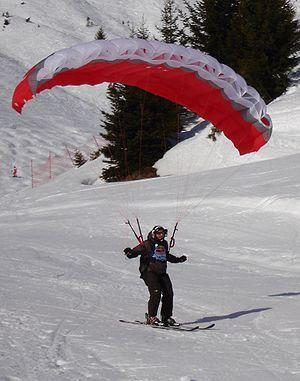
L'expression sports d'hiver est apparue à la fin du XIXᵉ siècle pouvant alors désigner les sports pratiqués l'hiver ou « ceux pratiqués exclusivement l'hiver en raison des conditions météorologiques, glace, neige, indispensables à son fonctionnement ». C'est la deuxième définition qui est aujourd'hui retenue avec pour origine le « modèle sportif s'appliquant aux activités physiques pratiqués dans les pays de neige et de glace, invention des gens du Nord c'est-à-dire l'Europe et l'Amérique du Nord avec un rôle prépondérant des Anglais dans la définition des sports ».
Le speed riding est un sport de pleine nature associant la mini-voile et le ski, dont le principe est de rester au sol en allant le plus vite possible équipé d'une voile de faible surface, d'une sellette, et d'une paire de skis, en alternant le vol et la glisse. On peut ainsi accéder par gravité à des endroits qui n'étaient pas accessibles par les moyens traditionnels, passer en vol des zones inaccessibles à skis.